Maryland Route 200

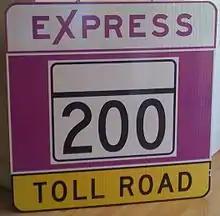
Route Marker for ICC

The Intercounty Connector uses all-electronic tolling, with tolls payable through E-ZPass or Video Tolling, which uses automatic license plate recognition. ICC users without E-ZPass are mailed a bill to pay the toll along with a 50% surcharge for non-E-ZPass use (minimum of $1). The tolls along the full length of the road (between I-370 and I-95) vary by time of day, ranging from $1.60 overnight to $3.20 in off-peak daytime, and $4 at rush hour (for E-ZPass users; for others toll rates will be approximately 50% higher). Tolls were waived along the road between February 23 and March 7, 2011, and again between November 22 and December 4, 2011.